Fred Ayers

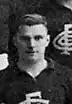
Ayers in 1937

Frederick Ayers (8 May 1912 – 18 August 1986) was an Australian rules footballer who played with Carlton in the Victorian Football League (VFL).